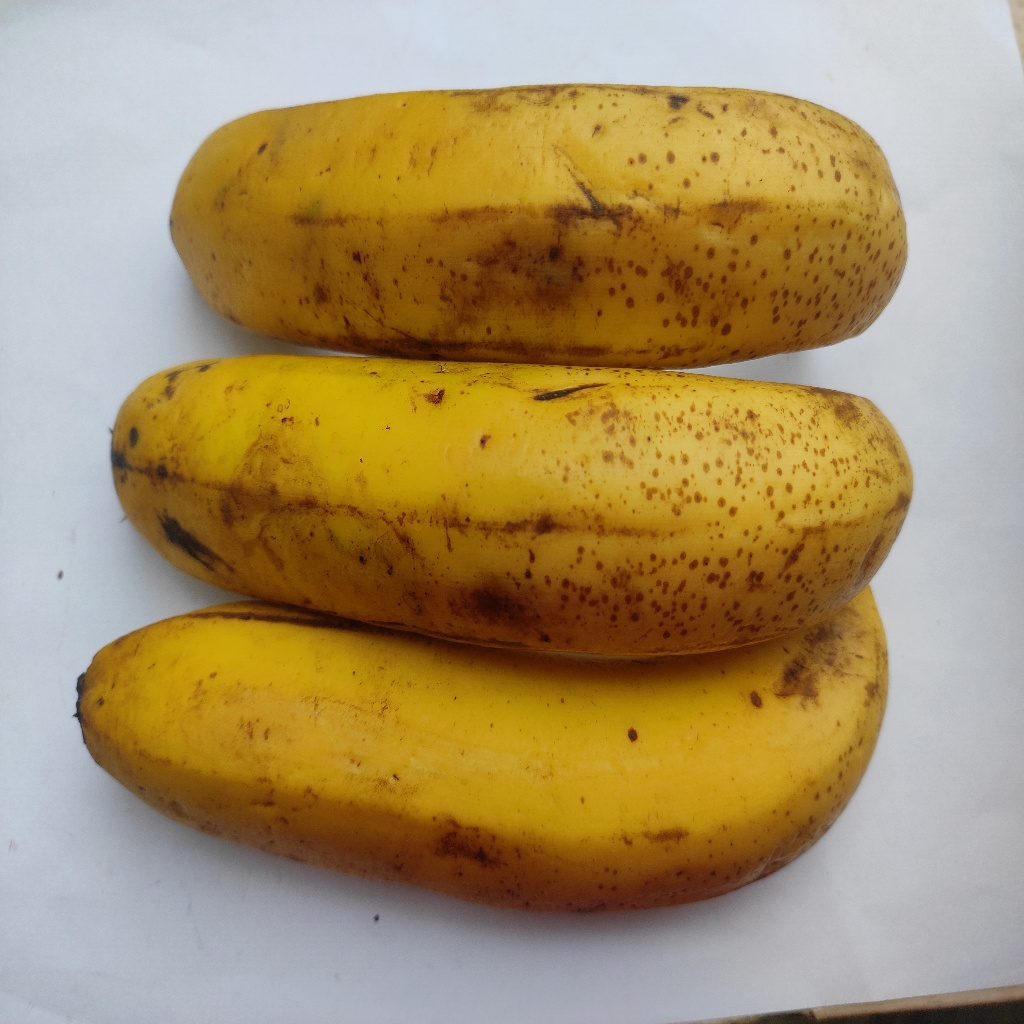
Crop: banana
Quality class: Class_A